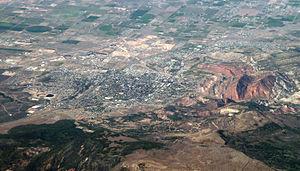
Cedar City est une ville de l'Utah dans le comté d'Iron. En 2010, elle comptait 28 857 habitants.